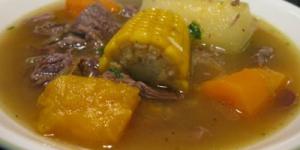
hervido de res